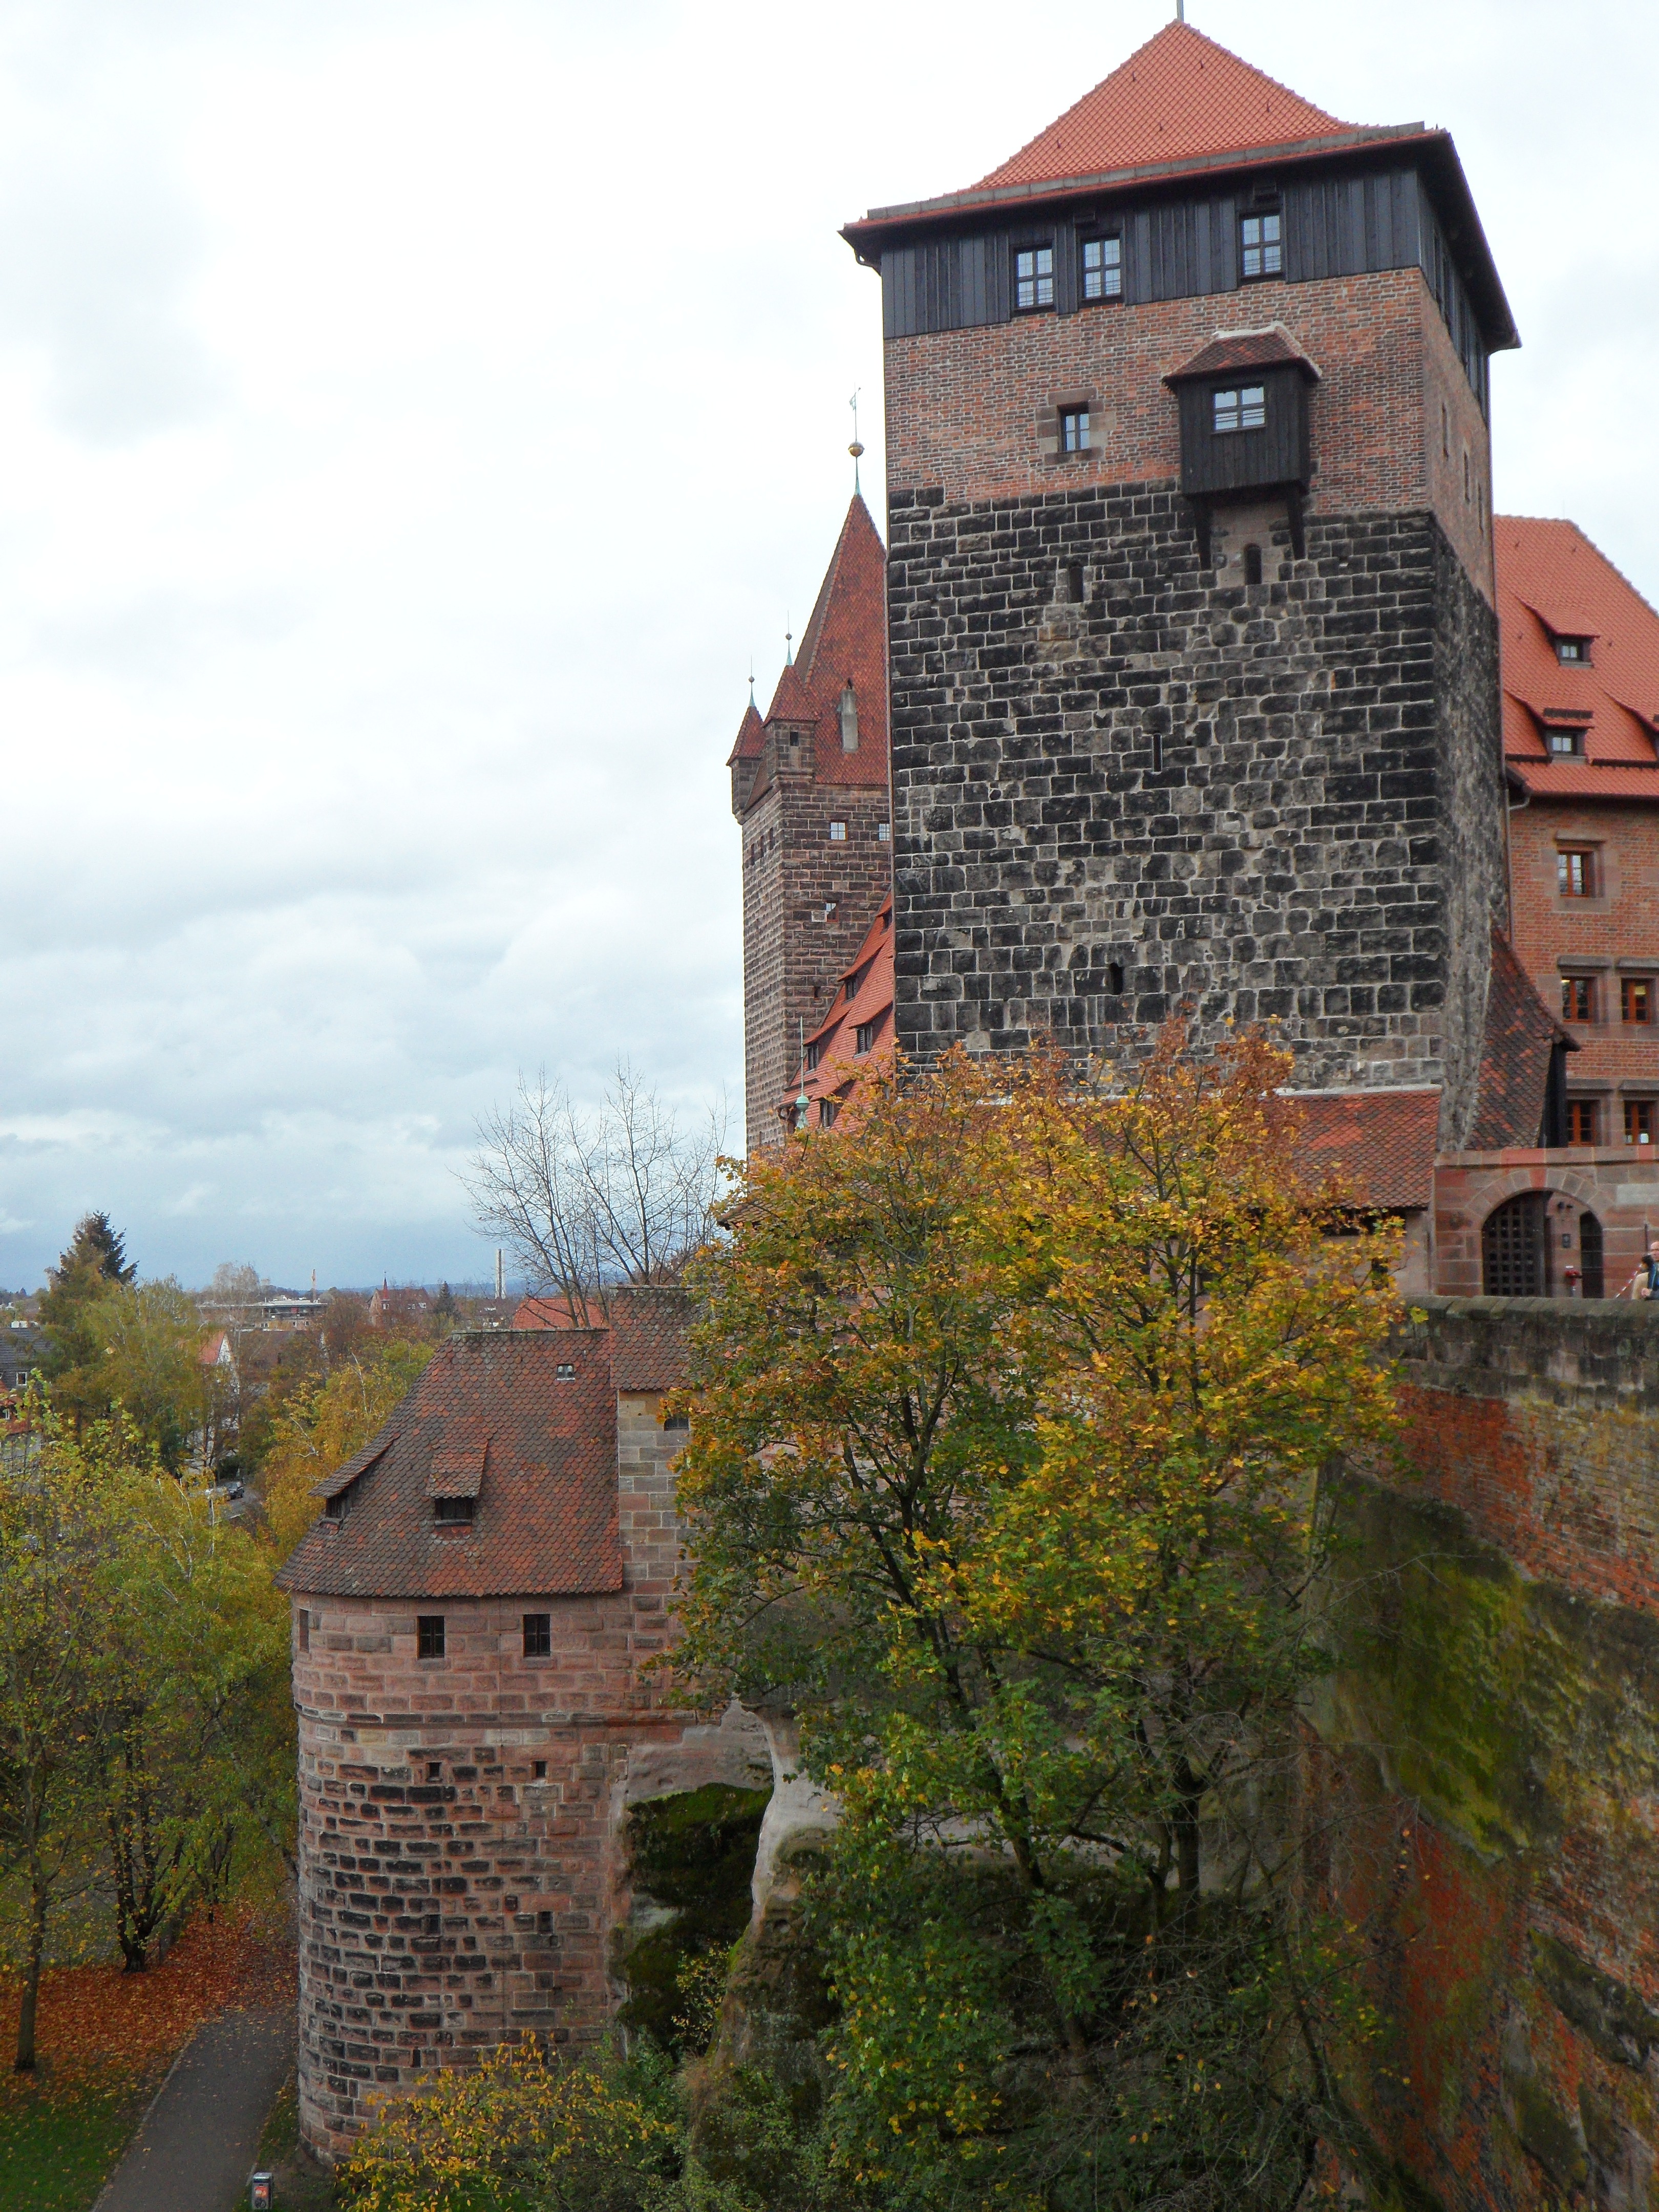
architecture, town, building, chateau, atmosphere, stone, village, tower, autumn, castle, fortification, waterway, autumn mood, stones, fortress, knight, monastery, walls, well, guard, historically, middle ages, nuremberg, sublime, defense, watchtower, moat, stony, pride, ward, imposing, rural area, knight's castle, defend, defense system, bulwark, imperial castle, water castle